Little Red Riding Hood

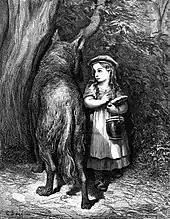
A depiction by Gustave Doré, 1883

Charles Marelle in his version of the fairy tale called "The True History of Little Goldenhood" (1888) gives the girl a real name – Blanchette.